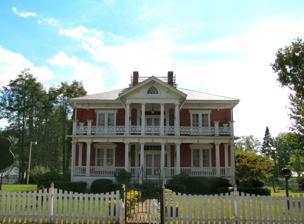
Building: Simerly-Butler House
Country: United States of America
Year built: 1867
Historic house in Tennessee, United States United States historic place Simerly-Butler House U.S. National Register of Historic Places The Simerly-Butler House in 2015 Show map of Tennessee Show map of the United States Location 206 Main St., Hampton, Tennessee Coordinates 36°17′0″N 82°10′24″W / 36.28333°N 82.17333°W / 36.28333; -82.17333 Area less than one acre Built 1867 ( 1867 ) Architectural style Italianate NRHP reference No. 96001315 Added to NRHP November 7, 1996 The Simerly-Butler House , also known as, the Butler Mansion , is a historic mansion in Hampton, Tennessee , USA. The house is privately owned and not open to the public. History The mansion was completed in 1867. It was built for Elijah Simerly (1820–1891), the founder of the town of Hampton (named after his wife's maiden name) and the President of the East Tennessee and Western North Carolina Railroad from 1867 to 1871. The house was acquired by A. H. Robinson in 1907. Three years later, in 1910, it was purchased by Nathaniel Edwin Harris , who served as the 61st Governor of Georgia, and his wife, Hattie Jobe Harris. By 1936, it was acquired by Ralph U. Butler , who operated manganese mines in Cedar Hill, Tennessee and Shady Valley, Tennessee used to make steel for World War II . Architectural significance The house was designed in the Italianate architectural style . It has been listed on the National Register of Historic Places since November 7, 1996. References